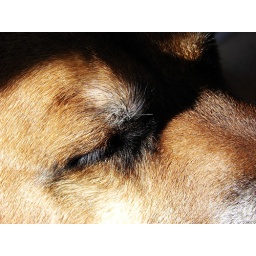
Sunning in the car on the trip home